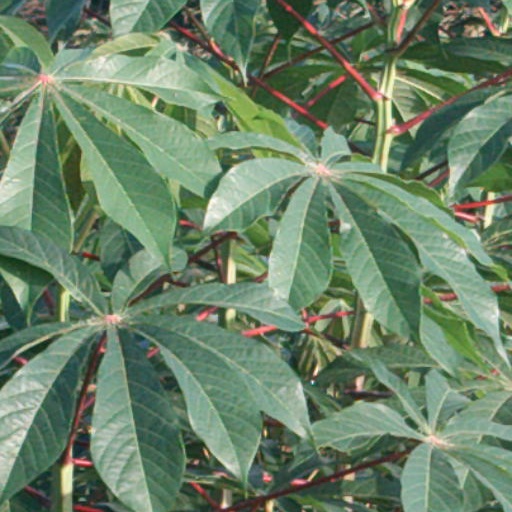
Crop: cassava